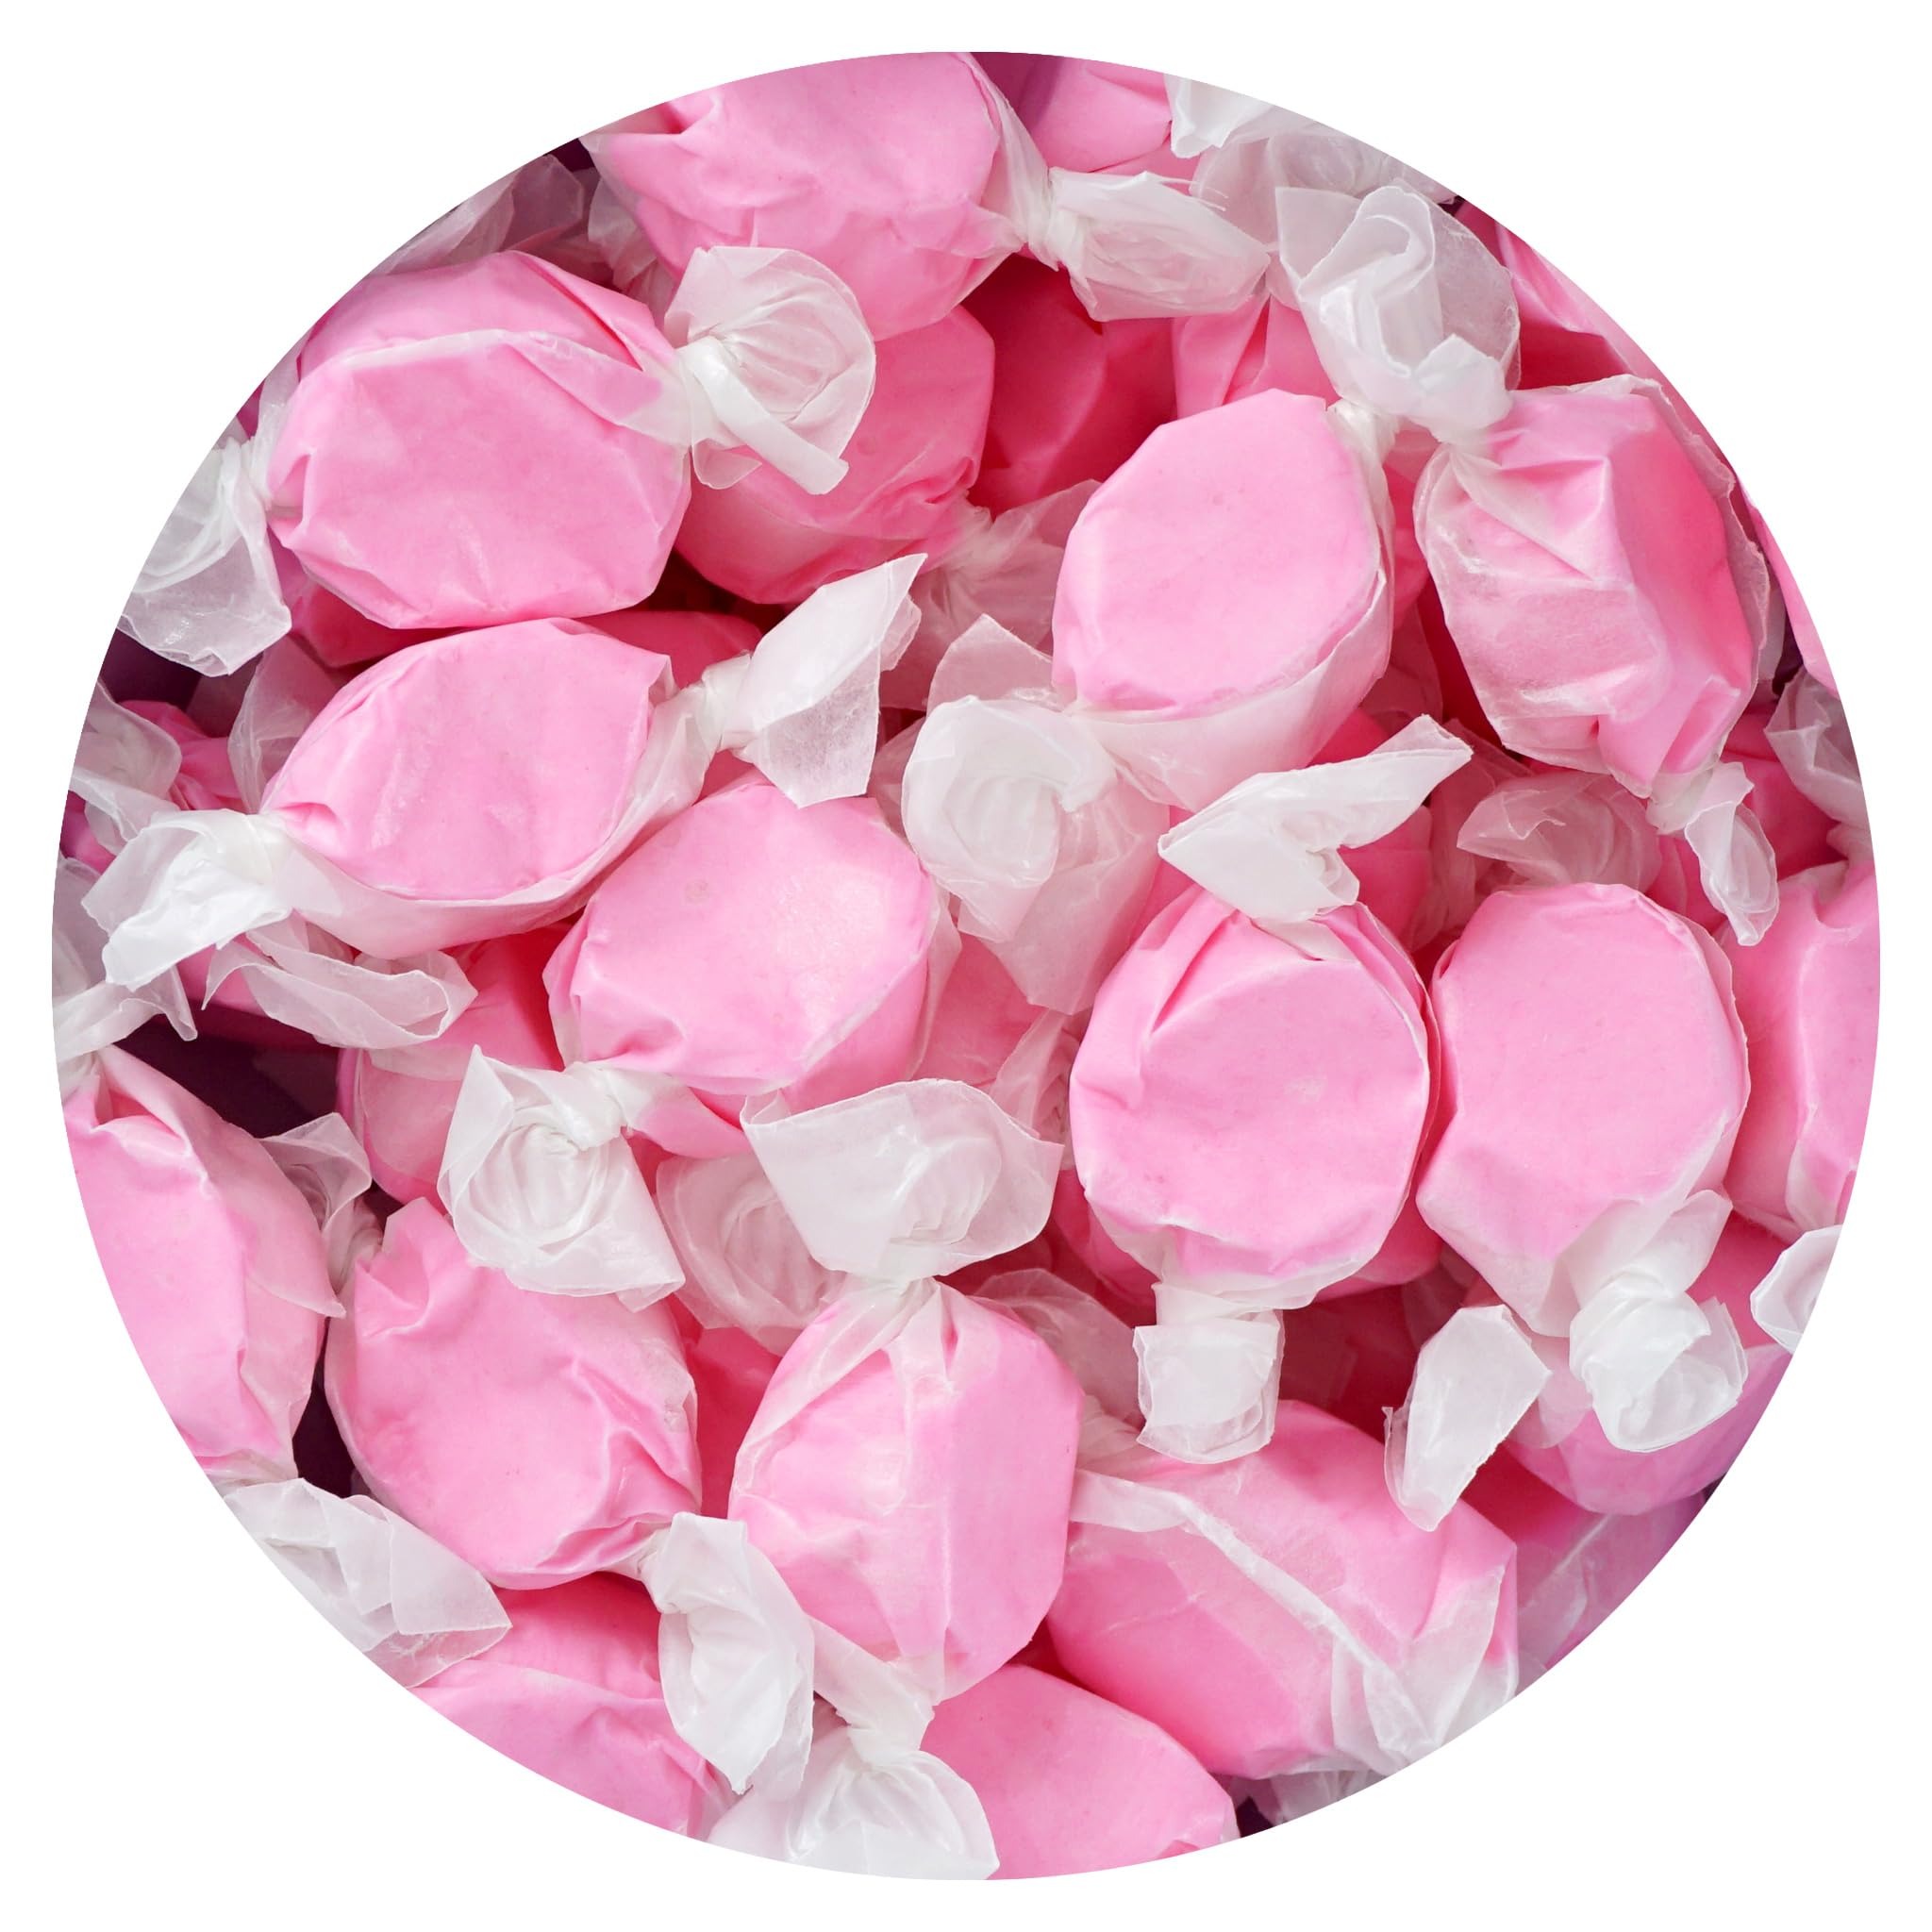
Item Name: Strawberry Salt Water Taffy, 1 Pound Bulk Bag, Pink Taffy, Individually Wrapped Pink Candy
Bullet Point 1: Indulge in the delightful experience with strawberry salt water taffy.
Bullet Point 2: Enjoy 1 pound of pink strawberry salt water taffy. All pieces are individually wrapped for freshness.
Bullet Point 3: This pink candy is Ideal for adding a sweet touch to your workplace candy stash, baby shower, an invigorating post-dinner indulgence, elevating any party setup, or casually indulging with fellow butterscotch enthusiasts, these delectable candies arrive individually wrapped, promising the pinnacle of deliciousness.
Bullet Point 4: Since 2003, The Hampton Popcorn & Candy Company has been delighting taste buds with a delectable assortment of popcorn and candy treats, perfect for every occasion.
Product Description: Indulge in the delightful experience with strawberry salt water taffy.
Value: 16.0
Unit: Ounce

Price: 11.99